2019 Conference USA Football Championship Game

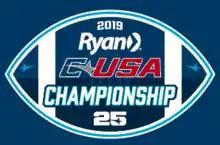

The 2019 Conference USA Football Championship Game was a college football game played on Saturday, December 7, 2019, at FAU Stadium in Boca Raton, Florida, to determine the 2019 champion of Conference USA (C–USA). The game featured the East division champions Florida Atlantic and the West division champions UAB and was the conference's 15th championship game. With sponsorship from Ryan LLC, a global tax services and software provider, the game was officially the 2019 Ryan Conference USA Football Championship Game.